Dr. Andrew Castle House

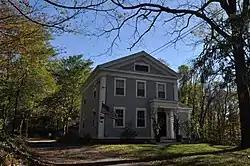

The Dr. Andrew Castle House, also known as the Castle-Russell House, is a historic house at 555 Amity Road in Woodbridge, Connecticut. Built in 1838, it is a locally distinguished example of high-style Greek Revival architecture, and is notable as the home of three prominent local physicians. It was listed on the National Register of Historic Places in 2000.